Podgórski sisters

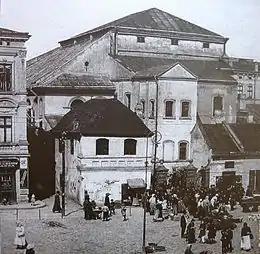
Prewar photograph showing worshipers in front of Przemyśl Old Synagogue

Before the 1939 invasion of Poland by Nazi Germany and the Soviet Union, Stefania Podgórska (Born June 2, 1925, in Lipa – Died September 29, 2018, in Los Angeles) worked in a grocery store owned by the Diamants, a Jewish family. Her father had died in 1938 after an illness. Soon after the arrival of the Nazis, her mother and brother were taken to Salzburg for forced labor, while the Diamants were forced into a ghetto. The two Podgórski sisters lived in Przemyśl alone in an apartment rented by Stefania, who was 17 at the time. She got a job in town as a machine-tool operator.